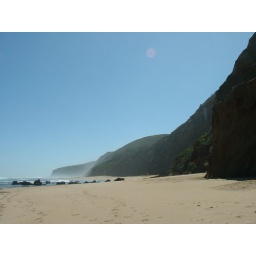
near johanna beach on the great ocean road